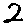
Label: 2